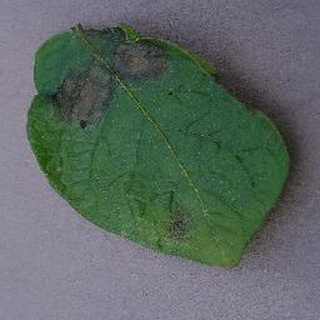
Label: potato_late_blight